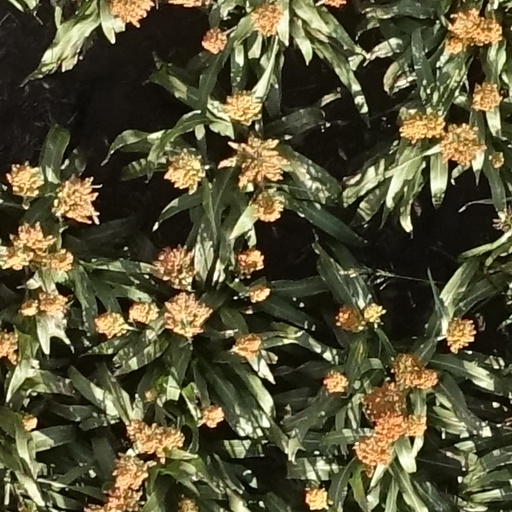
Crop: sorghum